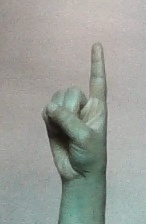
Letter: bb